Quincy Northwest Historic District

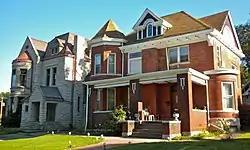

The Quincy Northwest Historic District is a primarily residential historic district in Quincy, Illinois, USA. Located north and west of the city's downtown, the district encompasses over 1,600 contributing buildings; these buildings represent almost every prominent architectural style used between 1840 and 1950. The district developed somewhat irregularly, with no consistent plan or progression; however, development roughly spreads away from downtown and the Mississippi River. While most buildings in the districts are homes, businesses and industrial buildings are interspersed in residential areas without forming clear areas of non-residential use. The Italianate and Queen Anne styles are the two most prevalent of the many formal architectural styles which can be seen in the district; common vernacular styles include the gable front house, the shotgun house, the I-house and the bungalow.